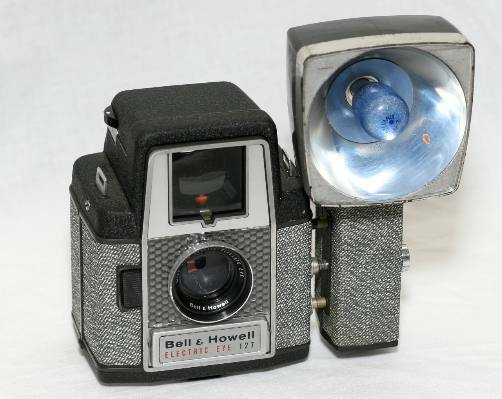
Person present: No